Julian Dawson

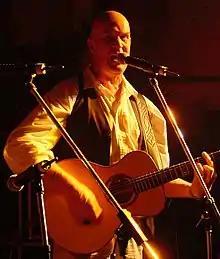
Julian Dawson

Julian Dawson (born 4 July 1954 in London) is a British singer–songwriter, guitarist and author. His style has been compared to Wilco and Ron Sexsmith. He is fluent in German and French. Outside his solo work, acts he has recorded with (as singer or harmonica player) include Gerry Rafferty, Glenn Tilbrook, Del Amitri, Dan Penn, Iain Matthews and his band Plainsong, Richard Thompson and Benny Hill. He also worked with German krautrockers Can, and BAP.